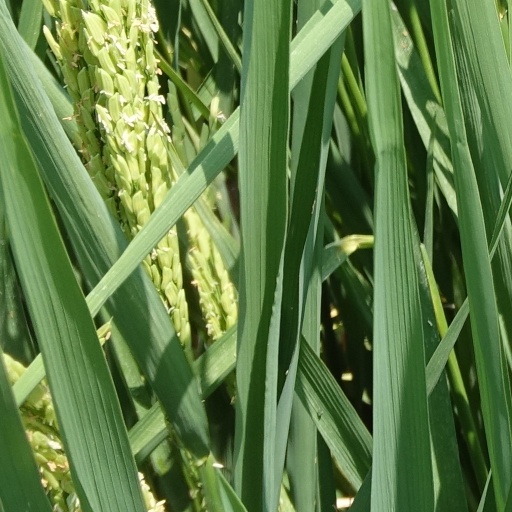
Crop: rice